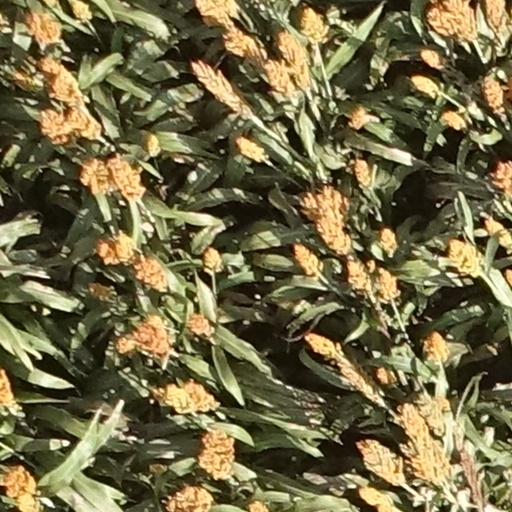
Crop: sorghum